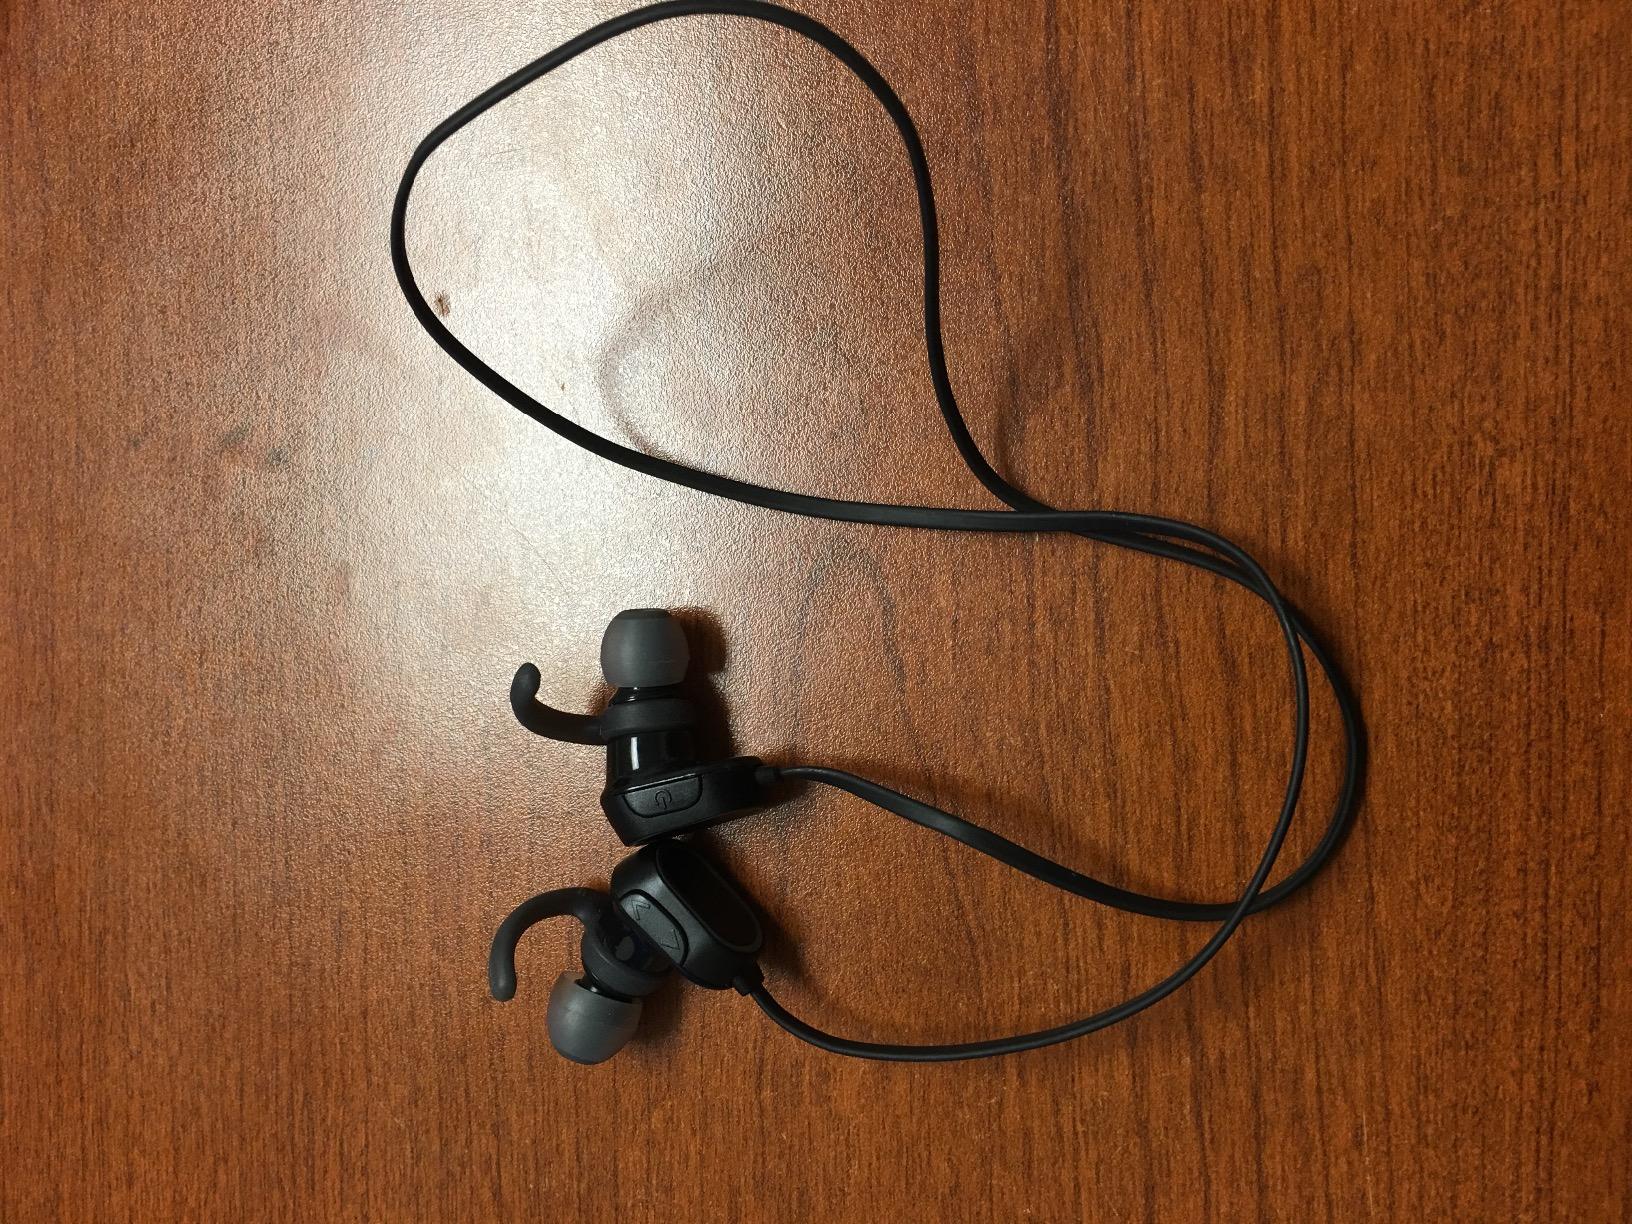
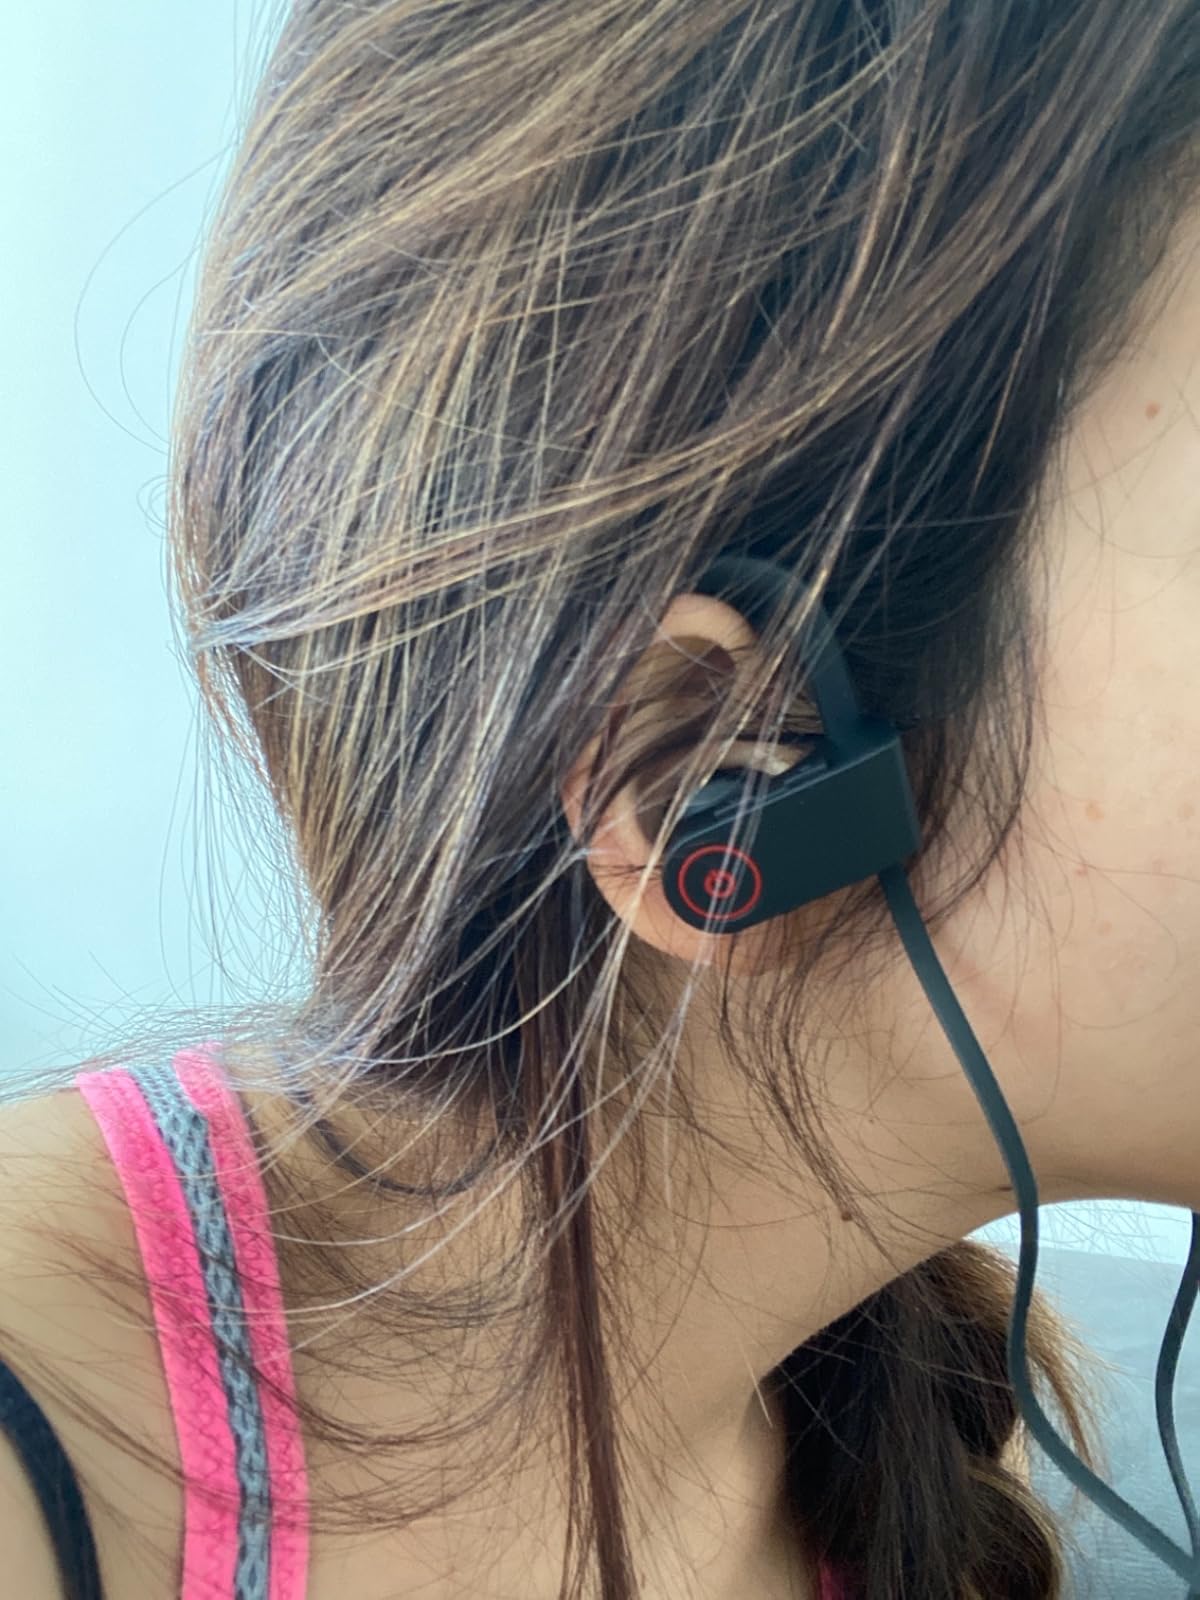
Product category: headphones
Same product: no